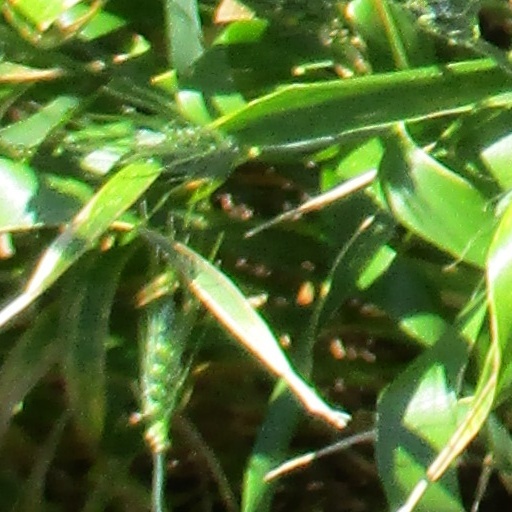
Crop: wheat